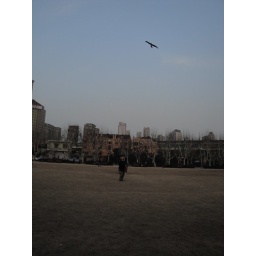
Old guys flying these cool bird kites in Fuxing Park in Shanghai, China.